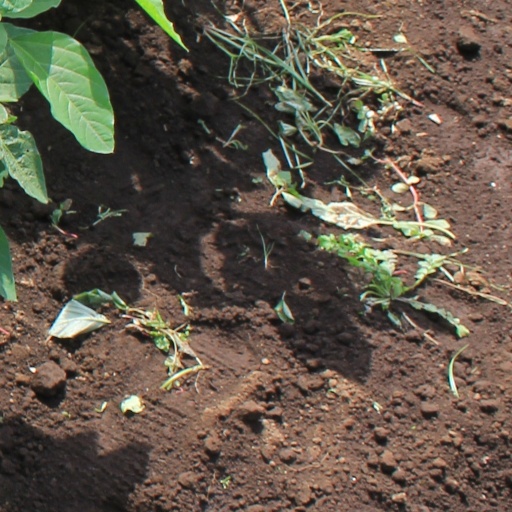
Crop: soybean